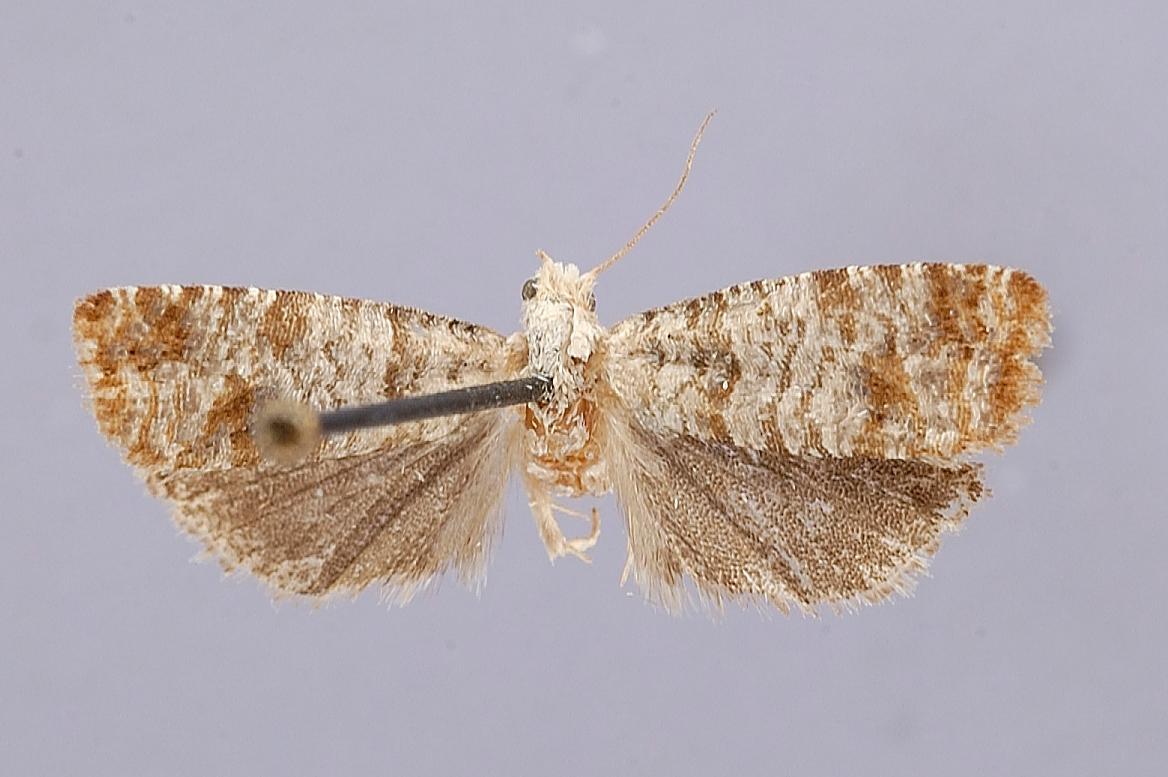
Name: Petrova taedana
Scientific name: Petrova taedana Miller, 1978
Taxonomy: Animalia, Arthropoda, Insecta, Lepidoptera, Tortricidae
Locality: Geneva, Seminole, Florida, United States
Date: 21 May 1967